Serfdom in Russia

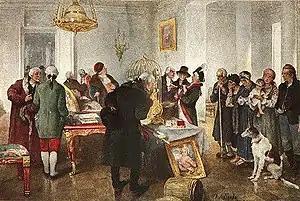
"Selling serfs at an auction", Klavdy Lebedev

As a whole, serfdom both came and remained in Russia much later than in other European countries. Slavery remained a legally recognized institution in Russia until 1723, when Peter the Great abolished slavery and converted the slaves into serfs. This was relevant more to household slaves because Russian agricultural slaves were formally converted into serfs earlier in 1679.